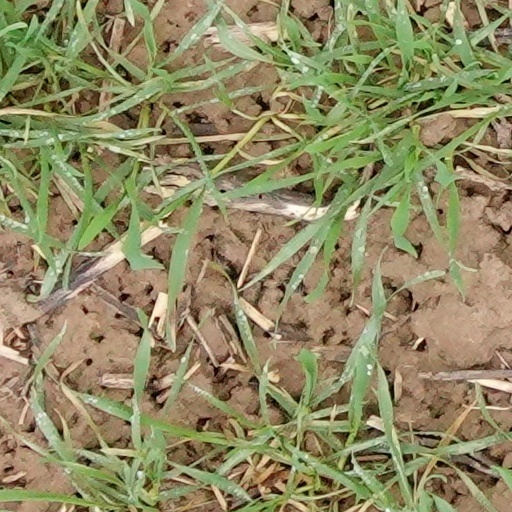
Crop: wheat